Q-FISH

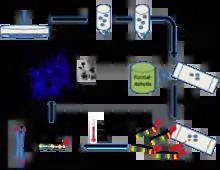
Basic workflow of Q-FISH.

Several hours prior to harvesting the cultured cells, colcemid is added to the culture medium. Colcemid acts to arrest cells in the metaphase state by disrupting microtubules in mitotic cells. Cells are then trypsinized and resuspended in a hypotonic buffer. This will swell the collected cells and spread the chromosomes.